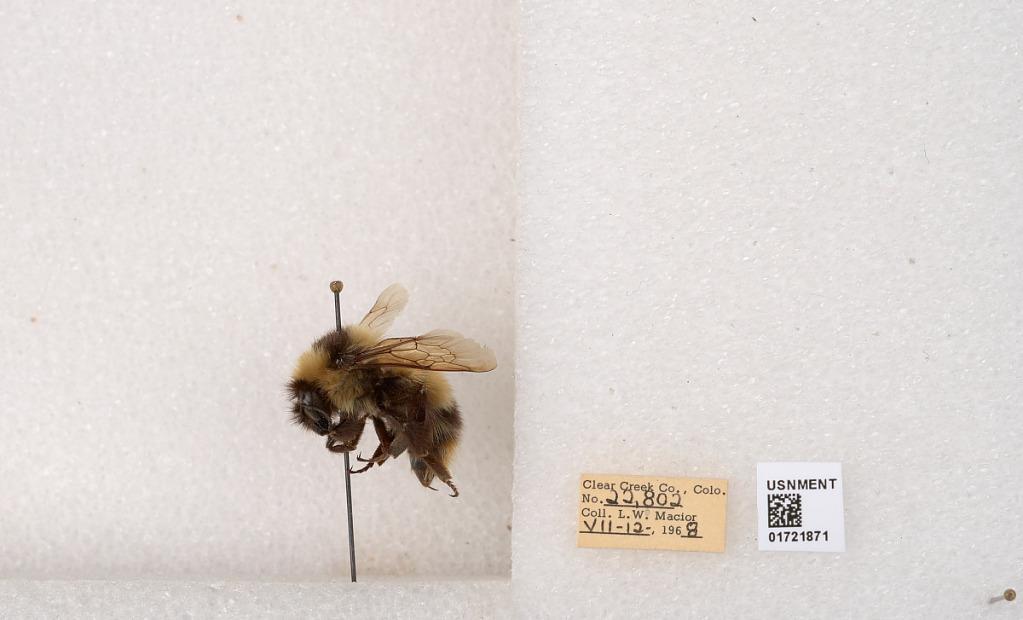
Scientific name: Bombus kirbyellus
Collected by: L. Macior
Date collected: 1968-7-12
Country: United States
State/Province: Colorado
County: Clear Creek
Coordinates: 39.6891, -105.644